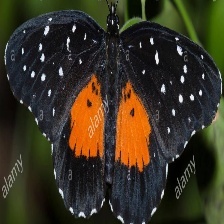
Species: CRIMSON PATCH